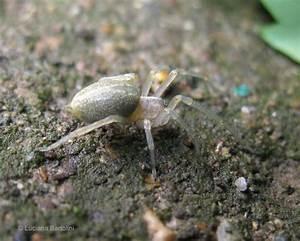
spider